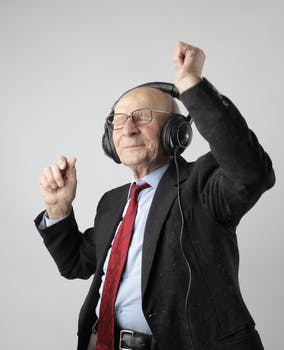
Label: No Watermark